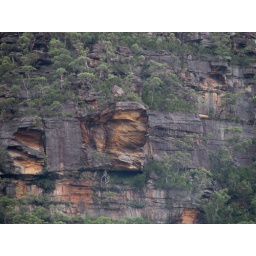
180_3628 face in the rock